Imperial-Royal Landwehr

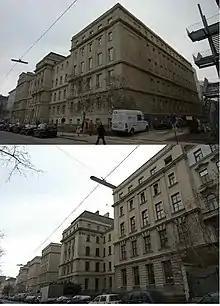
The building of the former Imperial Royal Franz Joseph Landwehr Academy in Vienna

The roots of the Landwehr go back to the 16th century when there were calls on all able-bodied men to defend their country.